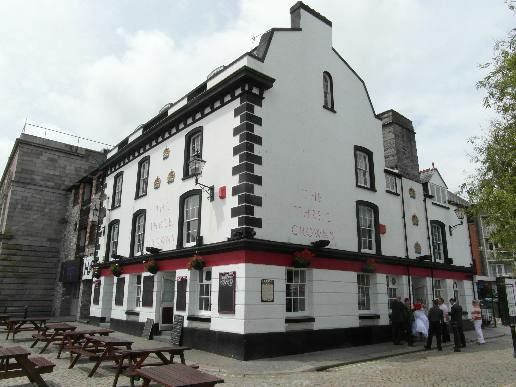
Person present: No